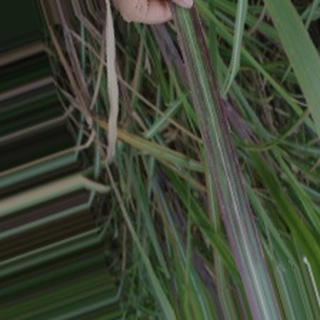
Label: sugarcane_bacterial_blight